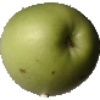
Label: apple_granny_smith